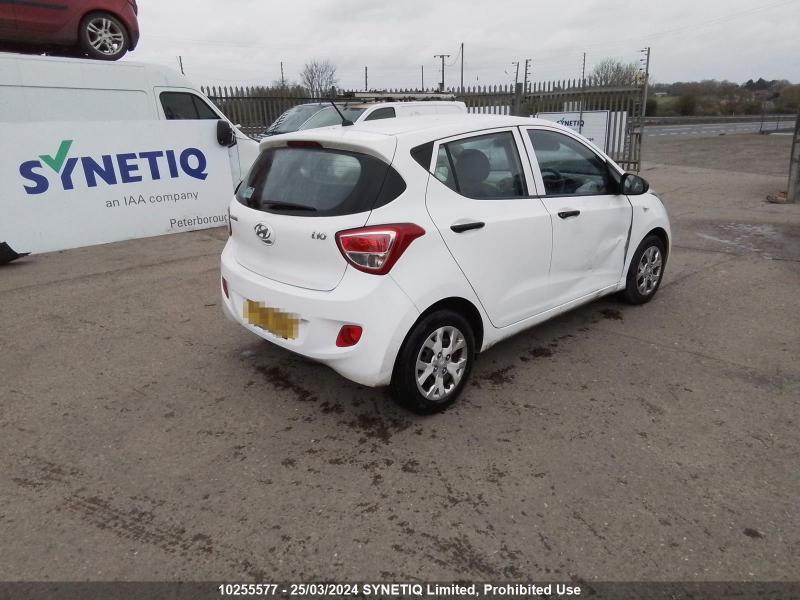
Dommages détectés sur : porte avant droite, porte arrière droite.
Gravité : mineur